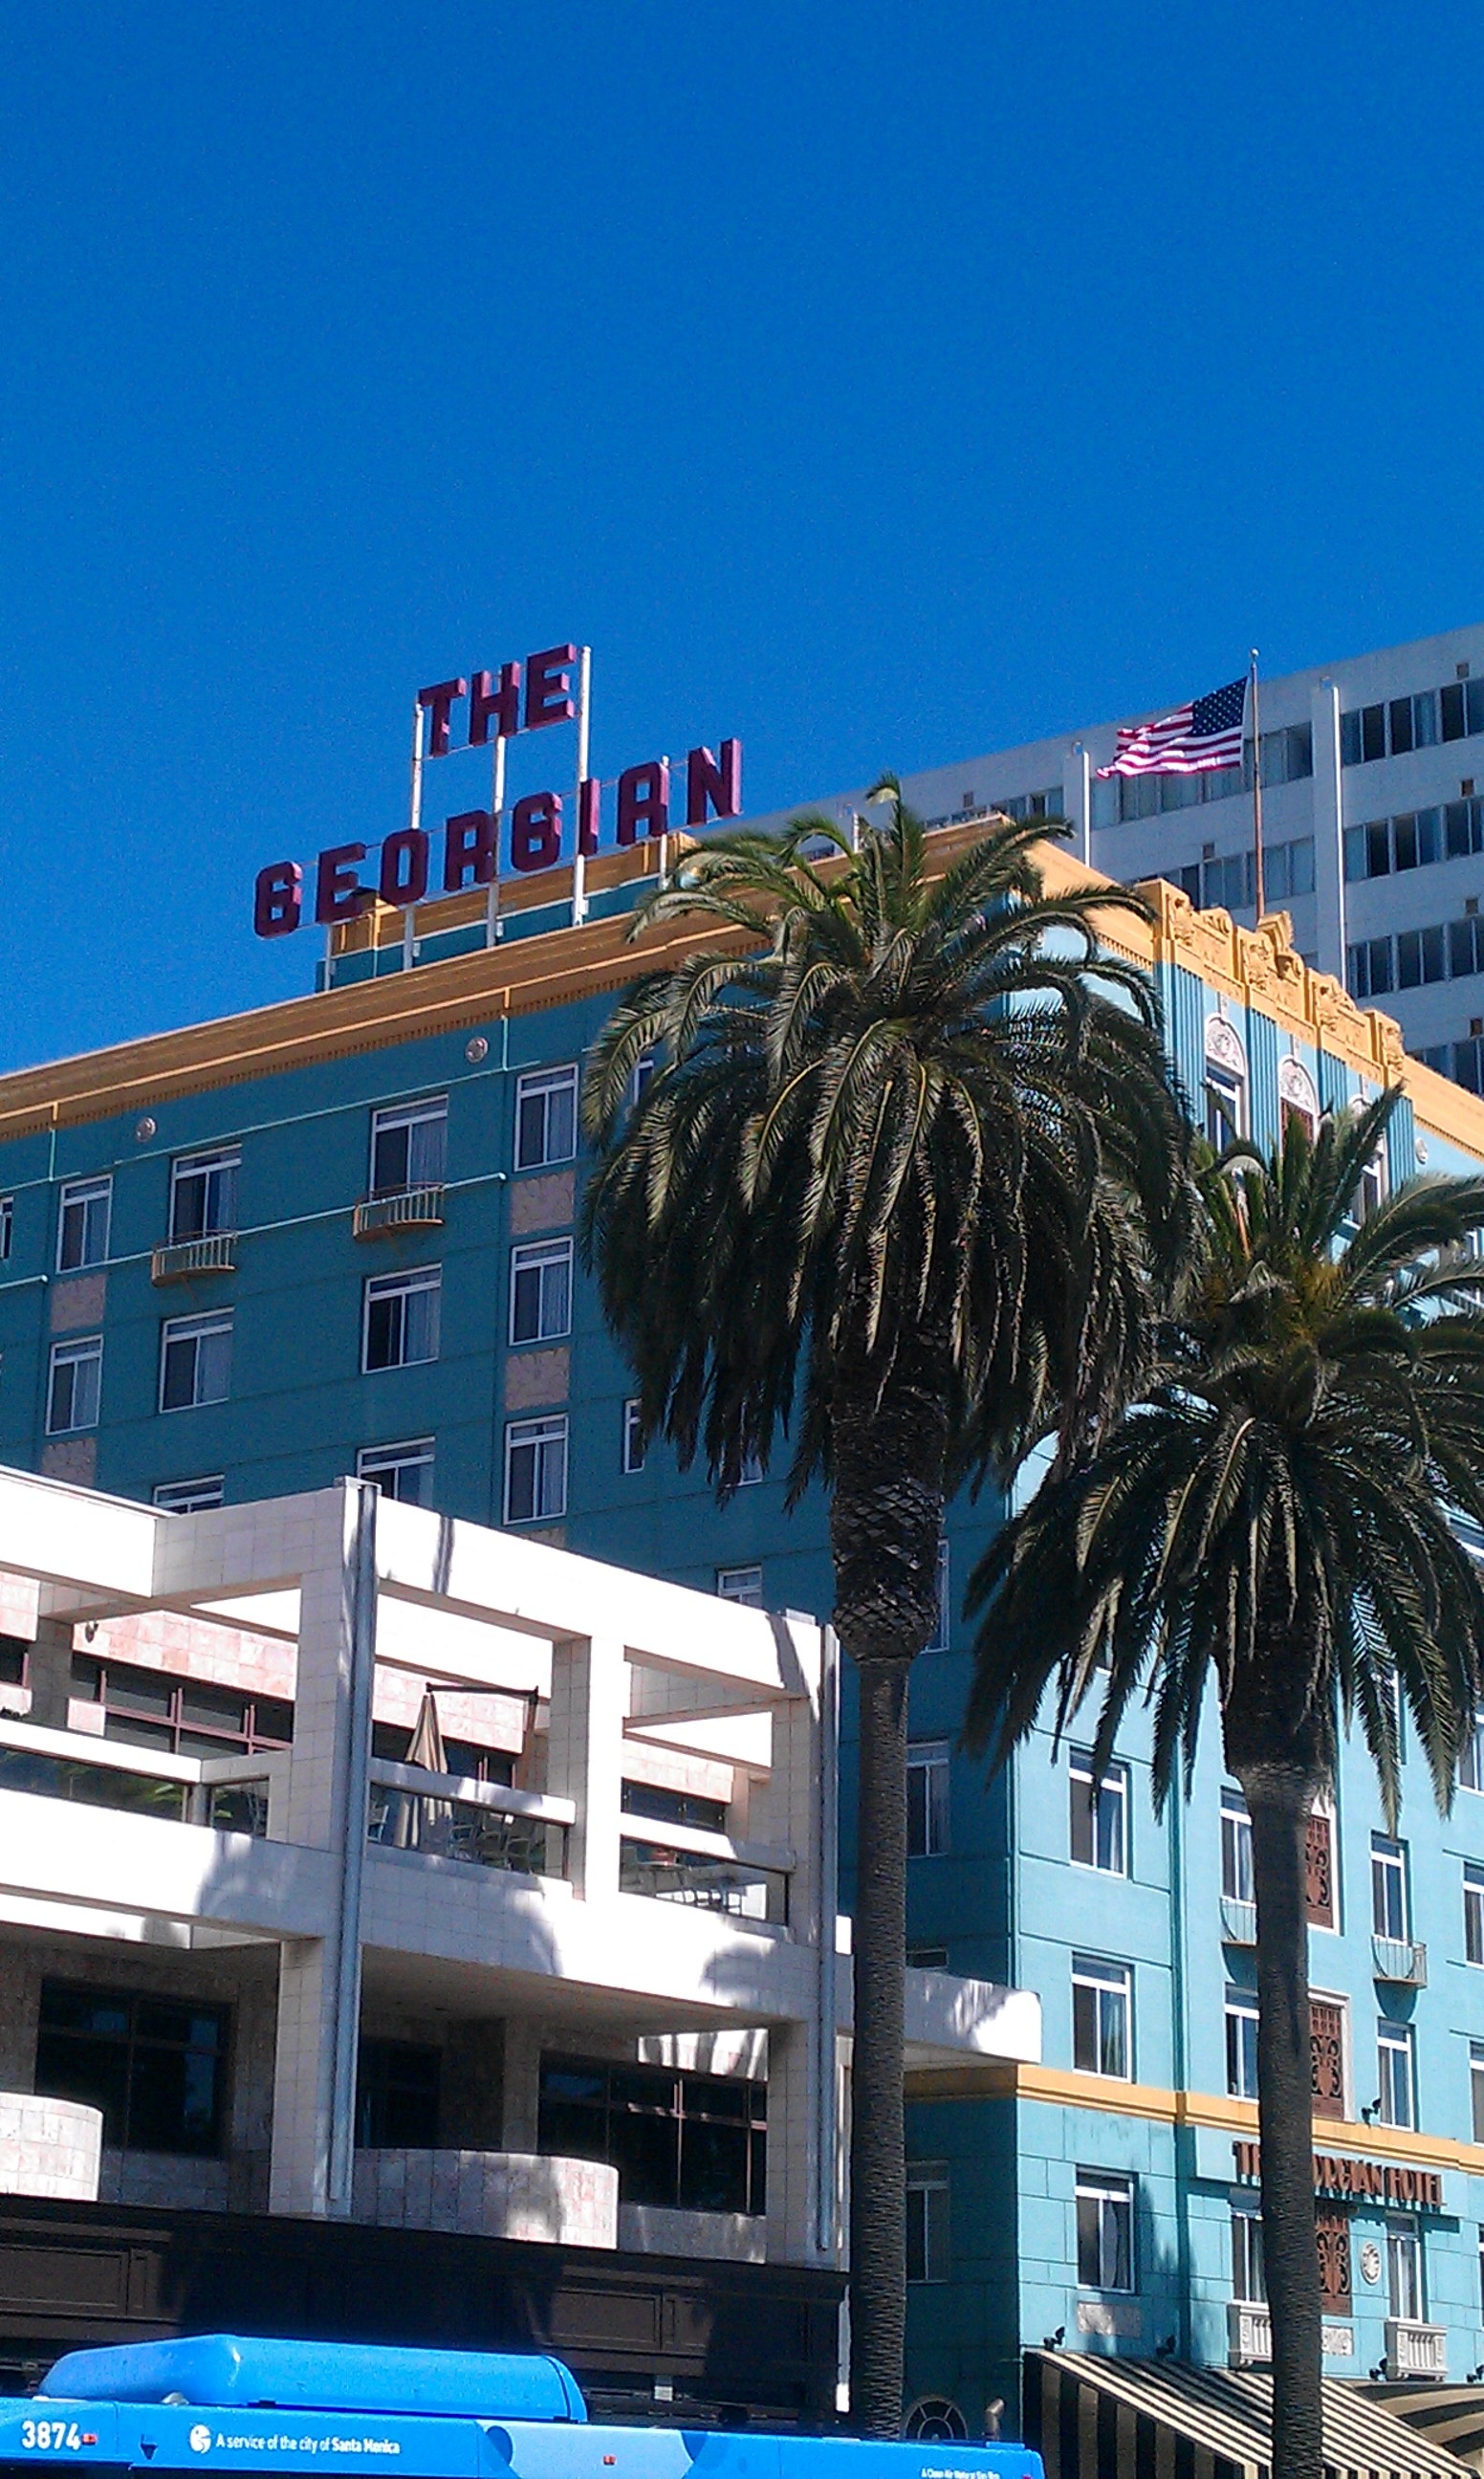
beach, coast, ocean, dock, architecture, sky, boardwalk, shore, skyscraper, walkway, cityscape, downtown, vacation, plaza, landmark, marina, colorful, california, stadium, santa, american, resort, pacific, monica, condominium, santa monica, shopping mall, arecales